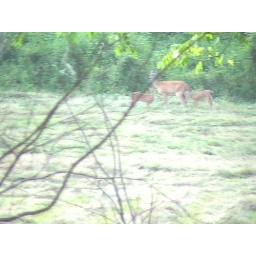
DVC03083 3 deer over in the bottom across the road from our house